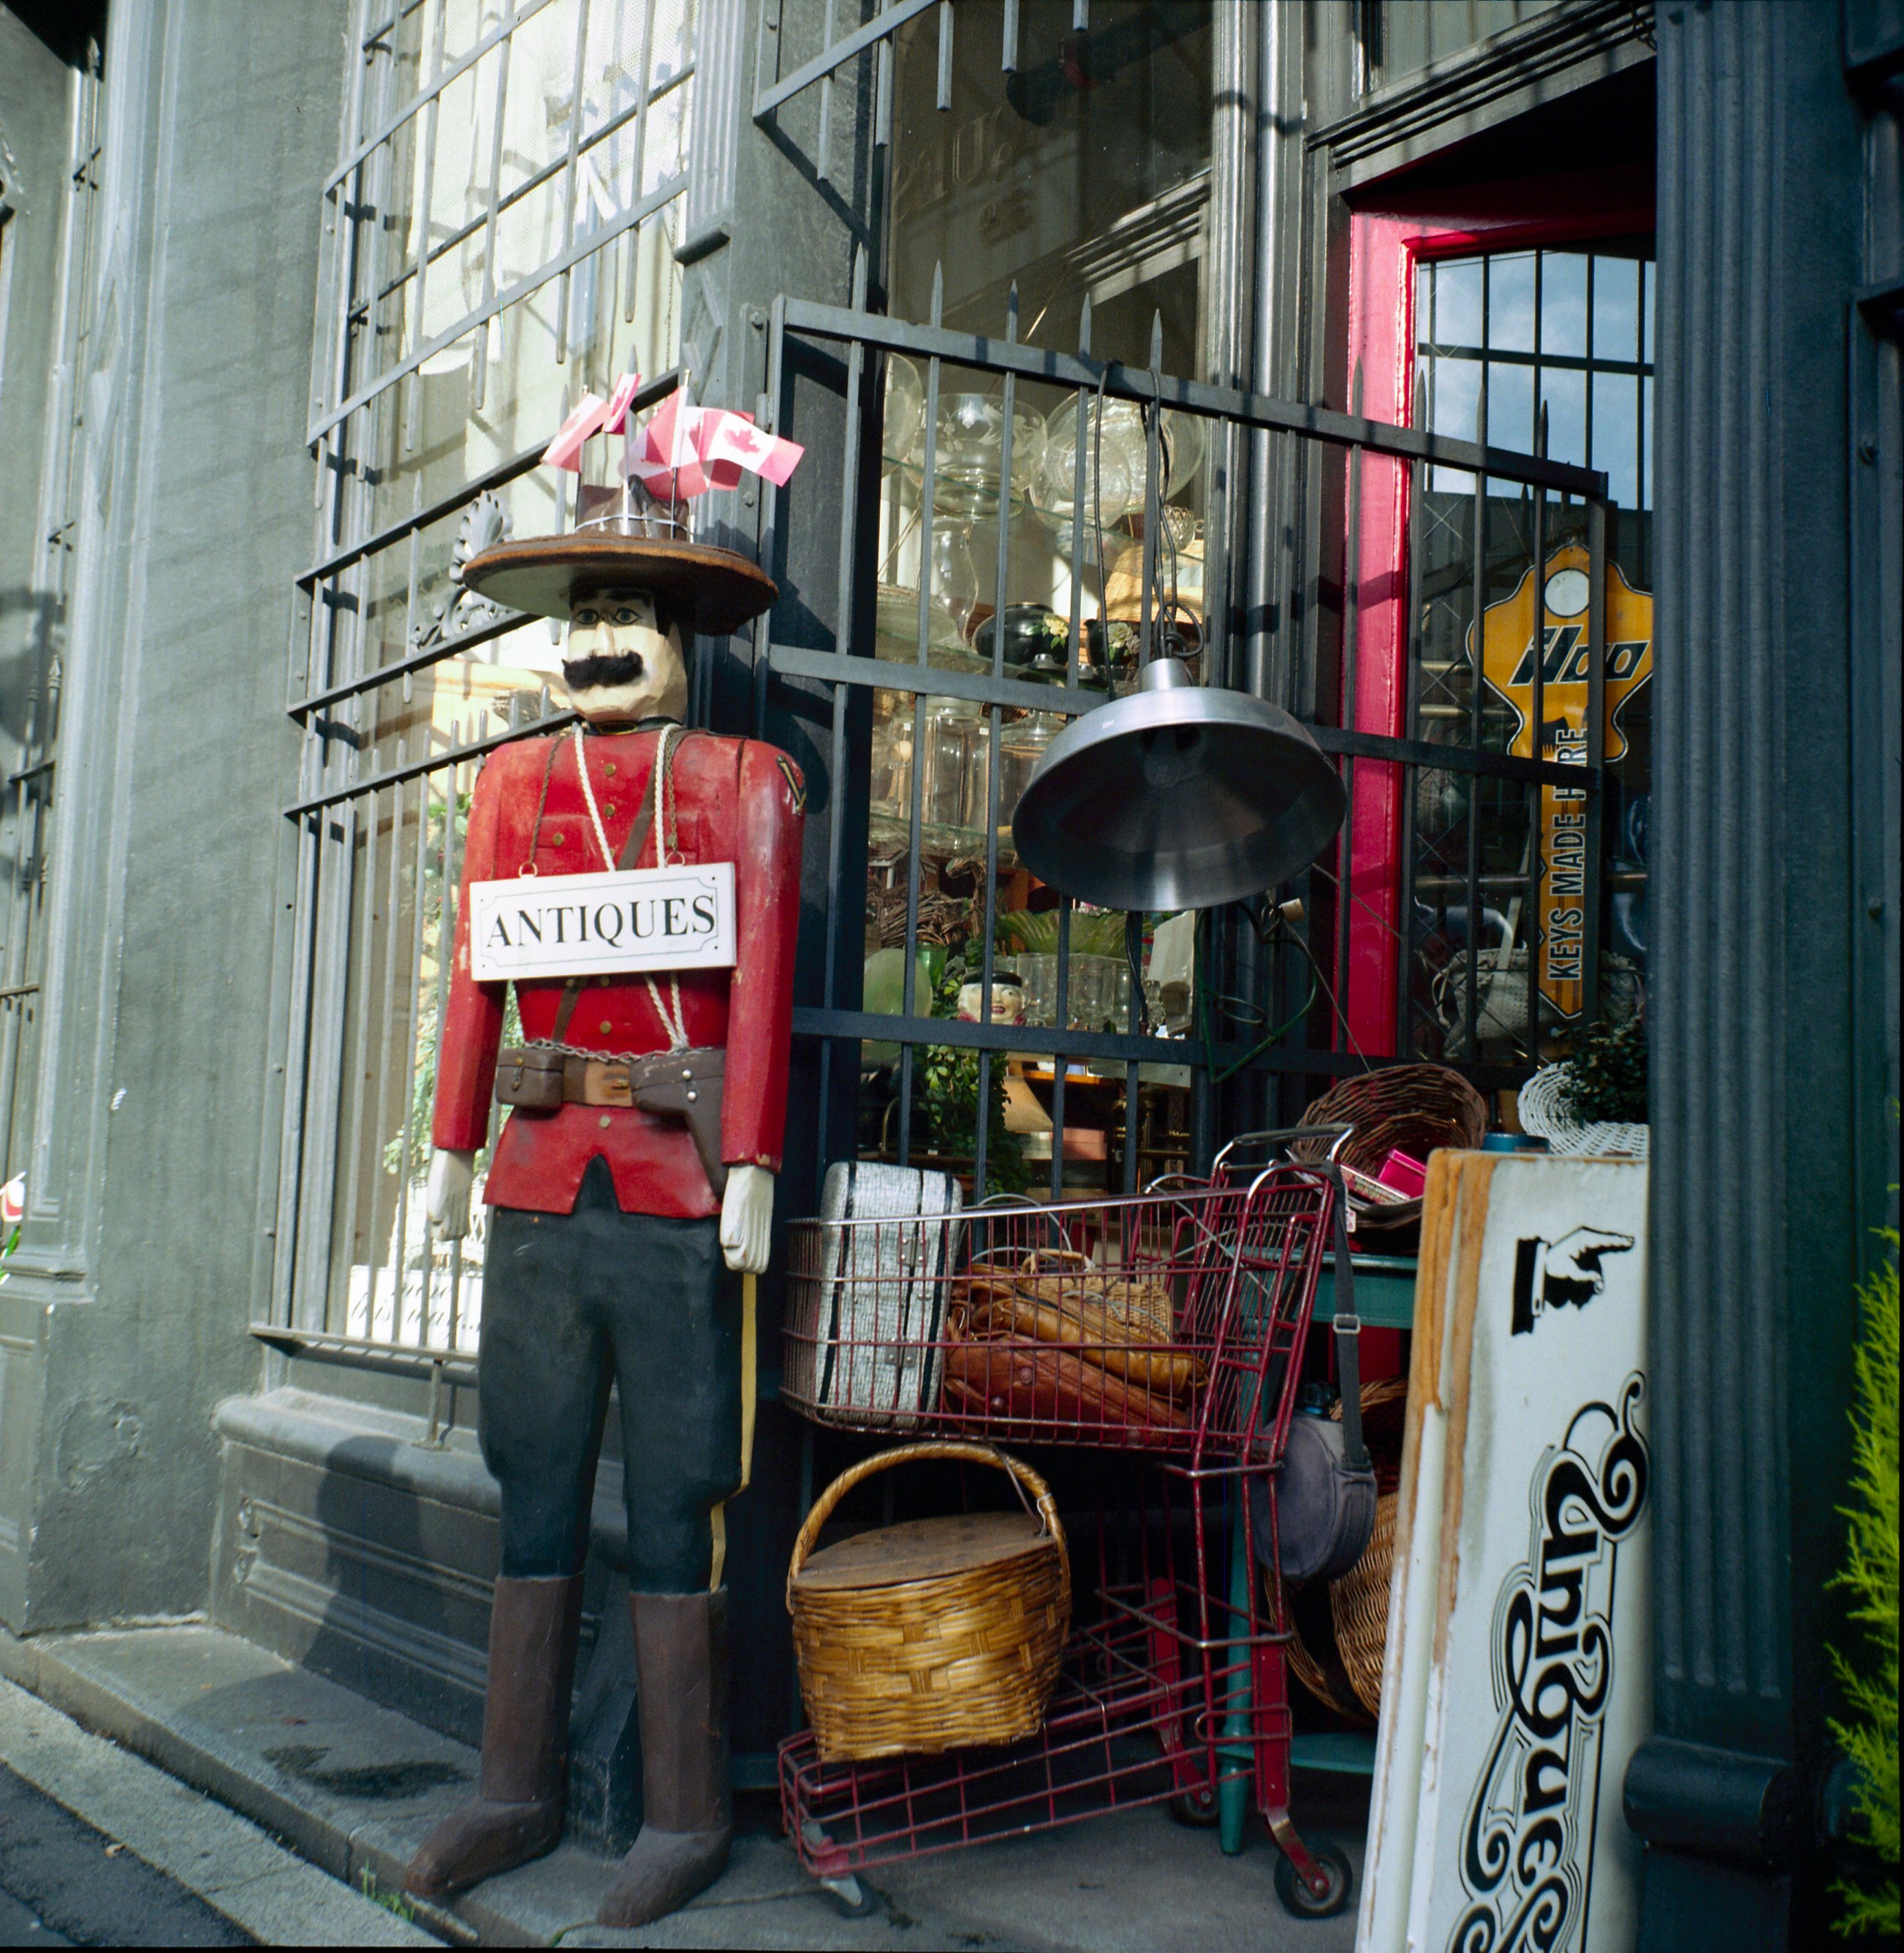
road, street, antique, alley, art, carving, woodcarving, 120film, epsonv550, argussuper75, argus75, mountie, lomography120, urban area